Raimundo Díaz Pacheco

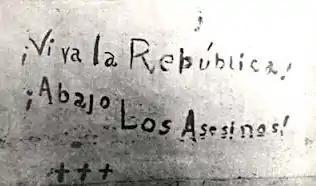
"Viva la Republica, Abajo los Asesinos" message which cadet Bolivar Marquez Telechea wrote with his blood before he died

As "La Borinqueña," Puerto Rico's national song, was being played, the demonstrators - which included the cadets, led by Tomás López de Victoria, the Captain of the Ponce branch and the women's branch of the Nationalist Party known as the "Hijas de la Libertad" (Daughters of Freedom) - began to march. Empowered by the North American police chief, and encouraged by the governor, the police fired for over 15 minutes from four different positions. They fired with impunity on the cadets and bystanders alike - killing men, women and children.